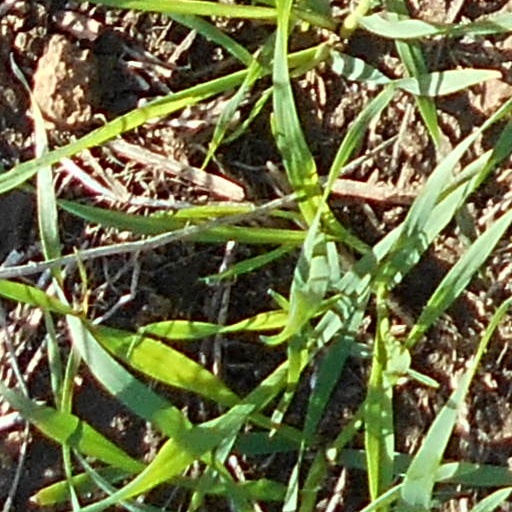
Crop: wheat